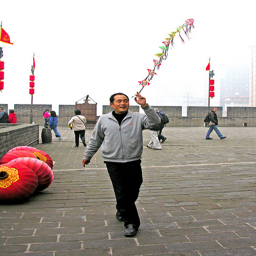
A man flying a kite in a plaza area.
There are a lot of people walking across the plaza.
a person walking on paved walk way holding a kite
a man waking on the street with a mouth open
A man standing up with his legs crossed and holding a kite in this hand.